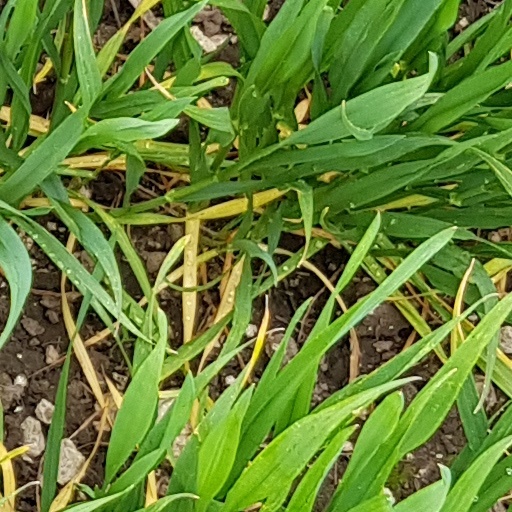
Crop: wheat